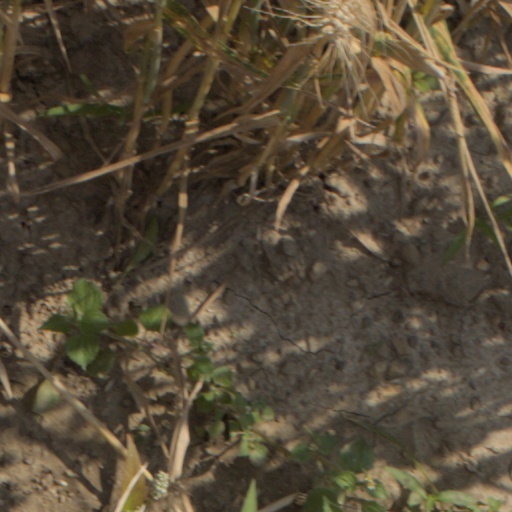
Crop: wheat